Gordon Thomas (cyclist)

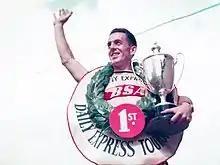
Receiving the 1953 Tour of Britain cup

Gordon W. "Tiny" Thomas (18 August 1921 – 10 April 2013) was a British cyclist who competed at the 1948 Summer Olympics in London. There he won a silver medal in the team road race alongside Bob Maitland and Ian Scott. He also competed in the individual event, finishing 8th in a field of 101 participants. Born in Shipley, West Riding of Yorkshire, he served during World War II with the Royal Artillery in Africa and Italy. After his Olympic experience, he went on to win the 1953 Tour of Britain before retiring from cycling to enter the wool business.